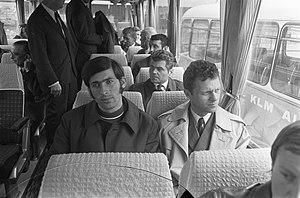
Le Legia Varsovie est un club professionnel polonais de football basé à Varsovie et qui participe depuis de nombreuses années à l'Ekstraklasa, première division du pays. Renommé en Pologne mais aussi en Europe, le Legia est le club polonais qui a joué le plus de fois en Ligue des champions. Par le passé, il est notamment parvenu à se qualifier pour les demi-finales de la Coupe d'Europe des clubs champions en 1970, étant finalement éliminé par le Feyenoord Rotterdam. Vainqueur à quatorze reprises du championnat de Pologne, un record national partagé avec deux autres clubs, le Legia Varsovie compte aussi à son palmarès dix-neuf Coupes de Pologne, victoires qui le placent comme le spécialiste de la compétition, une Coupe de la Ligue et quatre Supercoupes de Pologne.